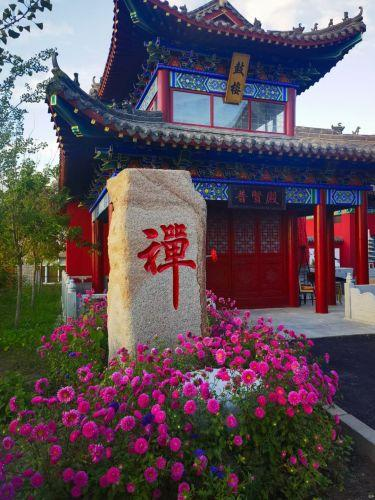
地标名称：安龙禅寺